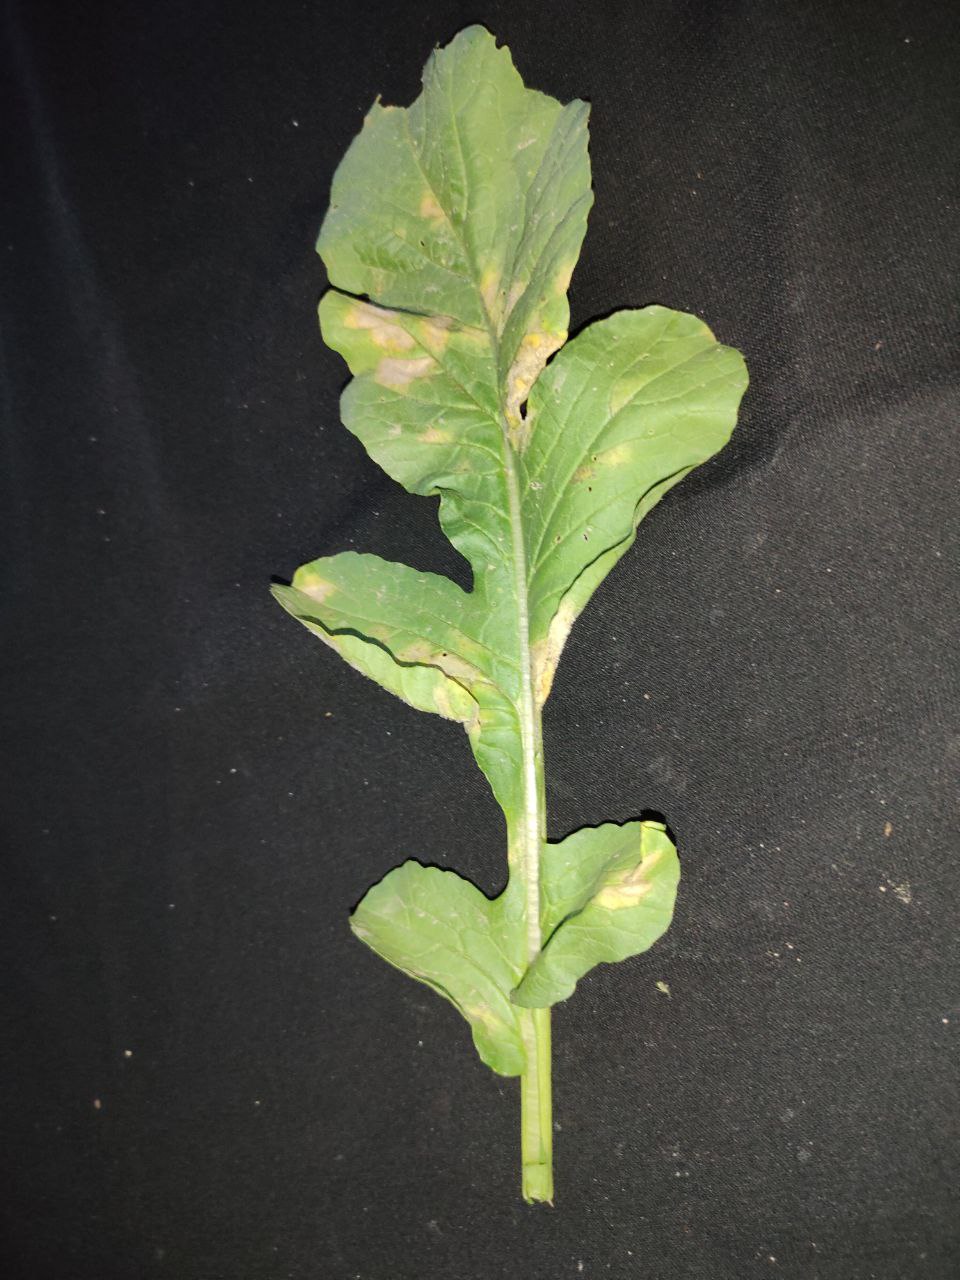
Label: Mosaic virus